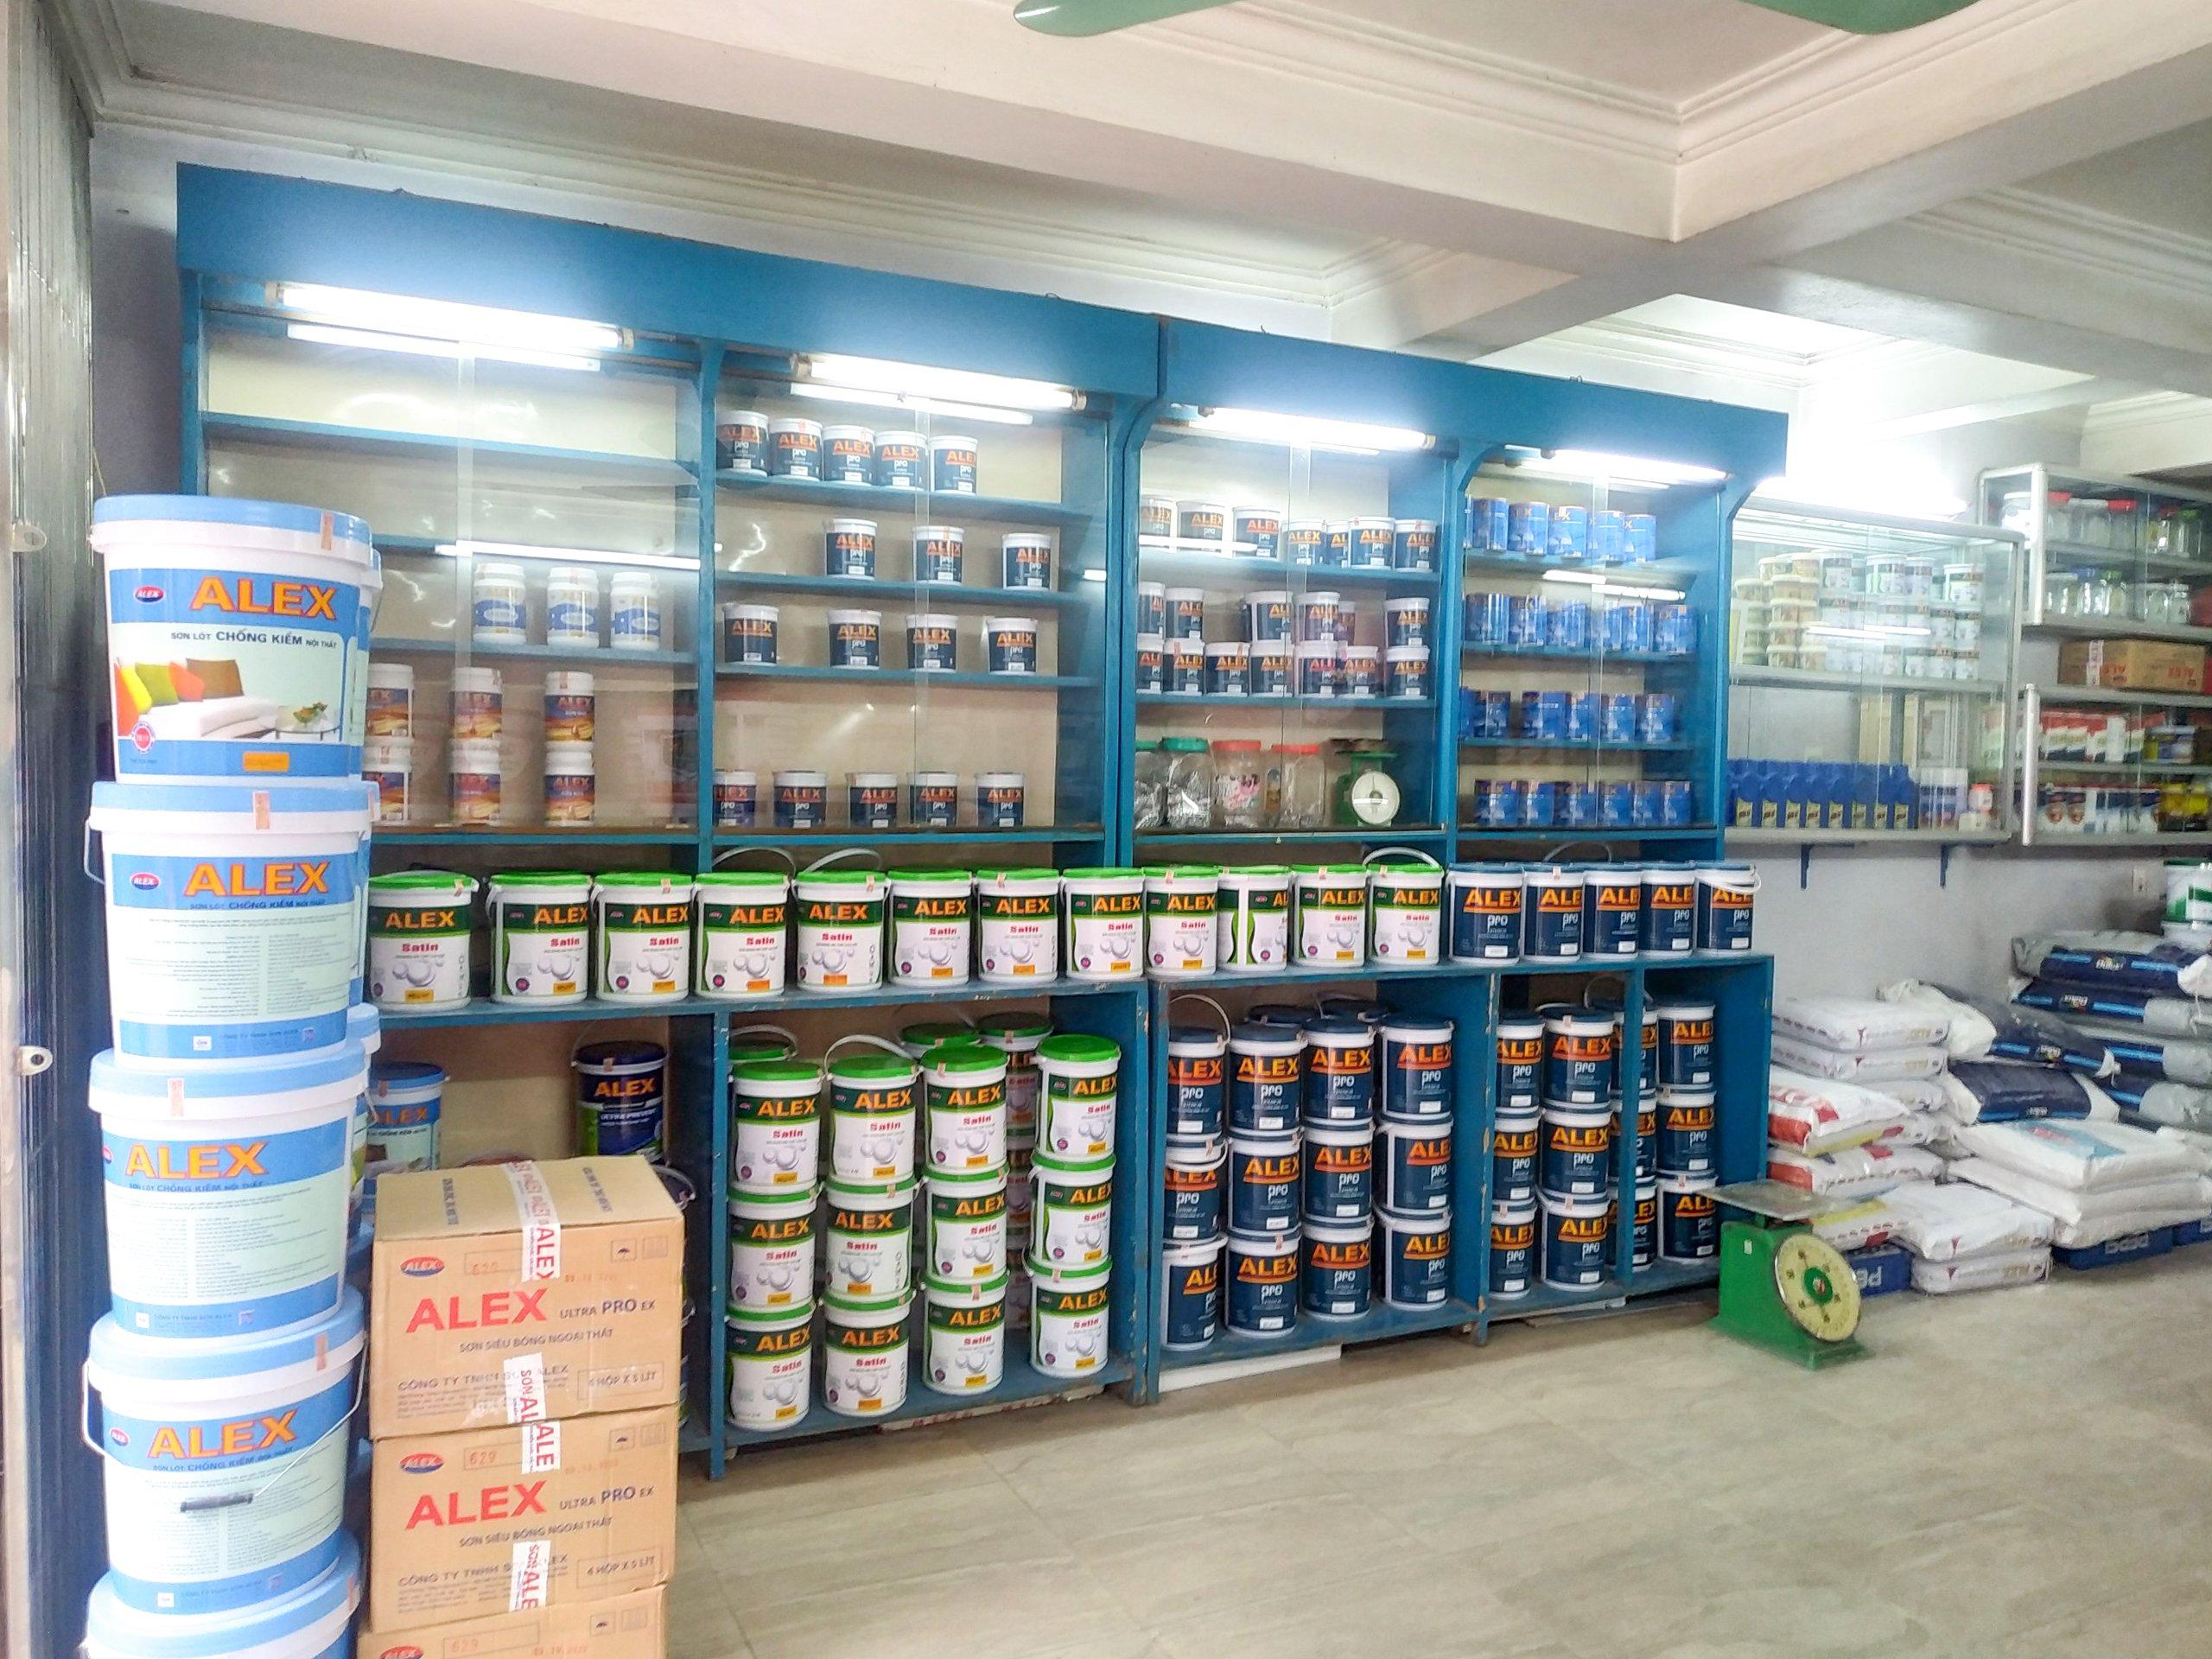
đây là khung cảnh xuất hiện bên trong một cửa hàng sơn